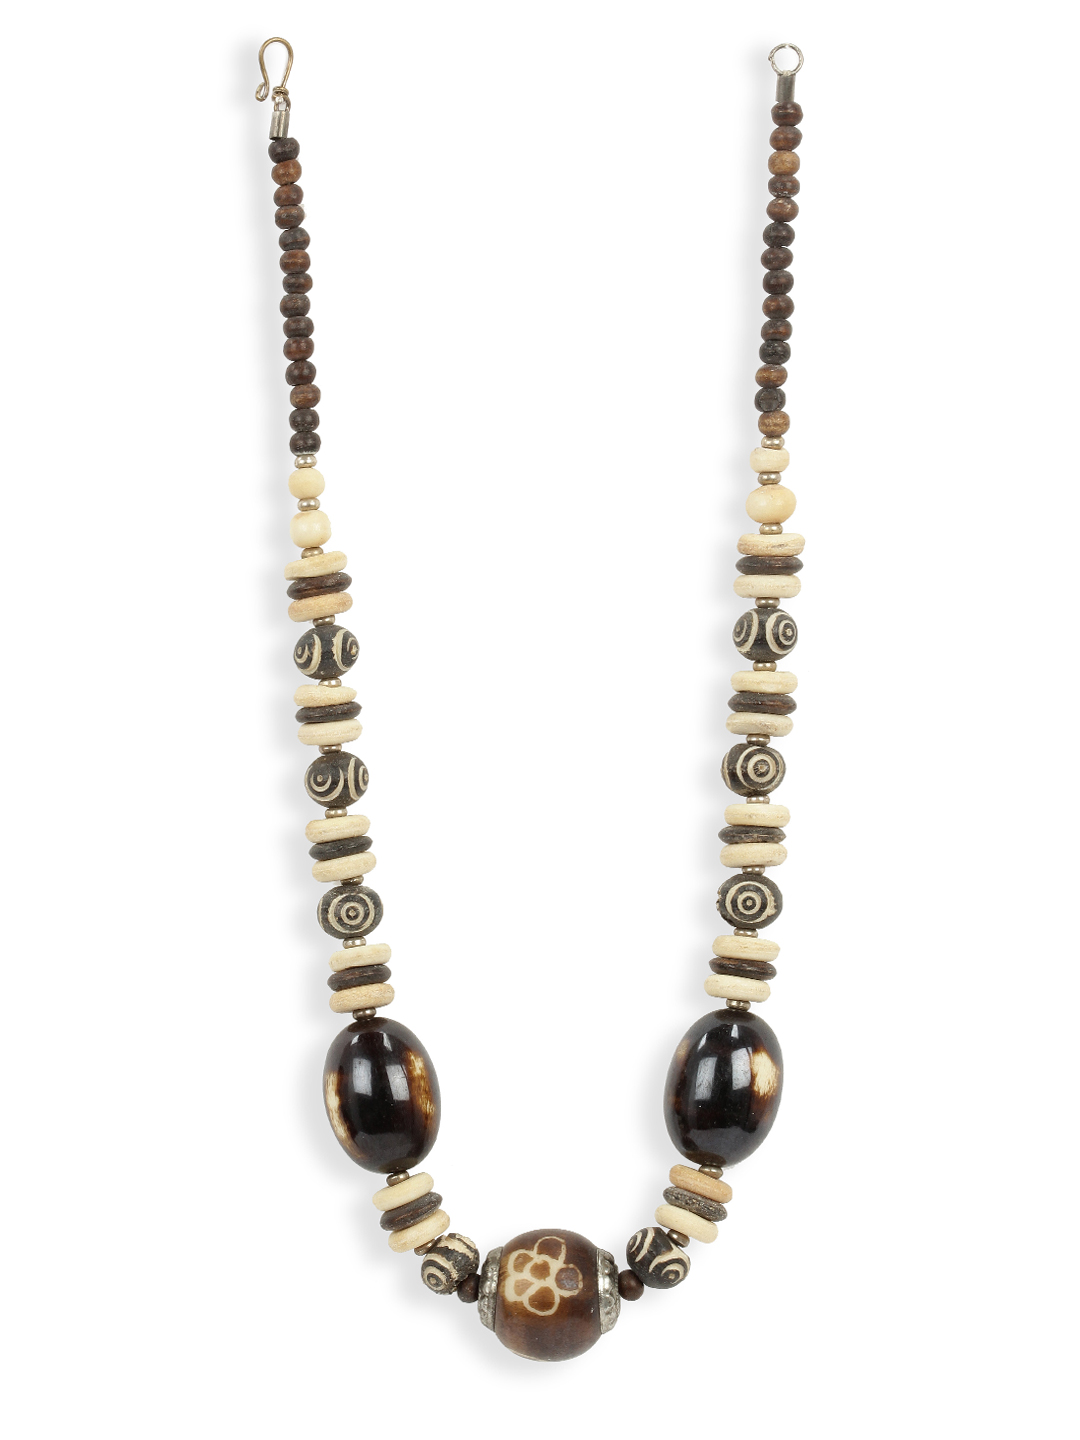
Adrika Women Cream & Brown Necklace
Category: Accessories / Jewellery / Necklace and Chains
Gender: Women
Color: Cream
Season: Fall 2012
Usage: Casual